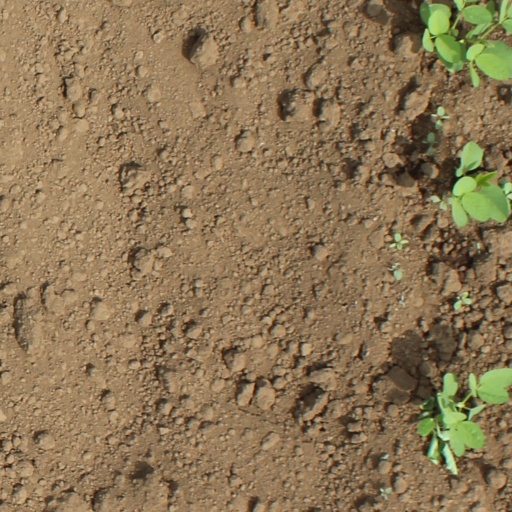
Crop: soybean